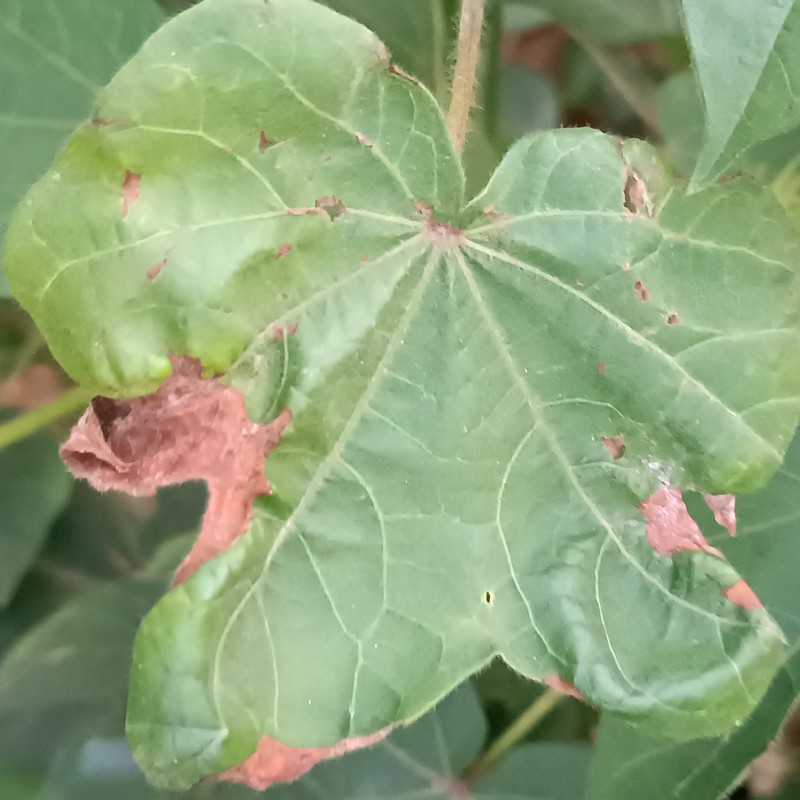
Label: Leaf Hopper Jassids